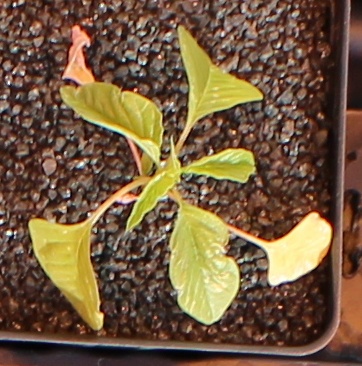
Label: Palmer Amaranth